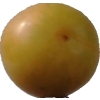
Label: cherry_wax